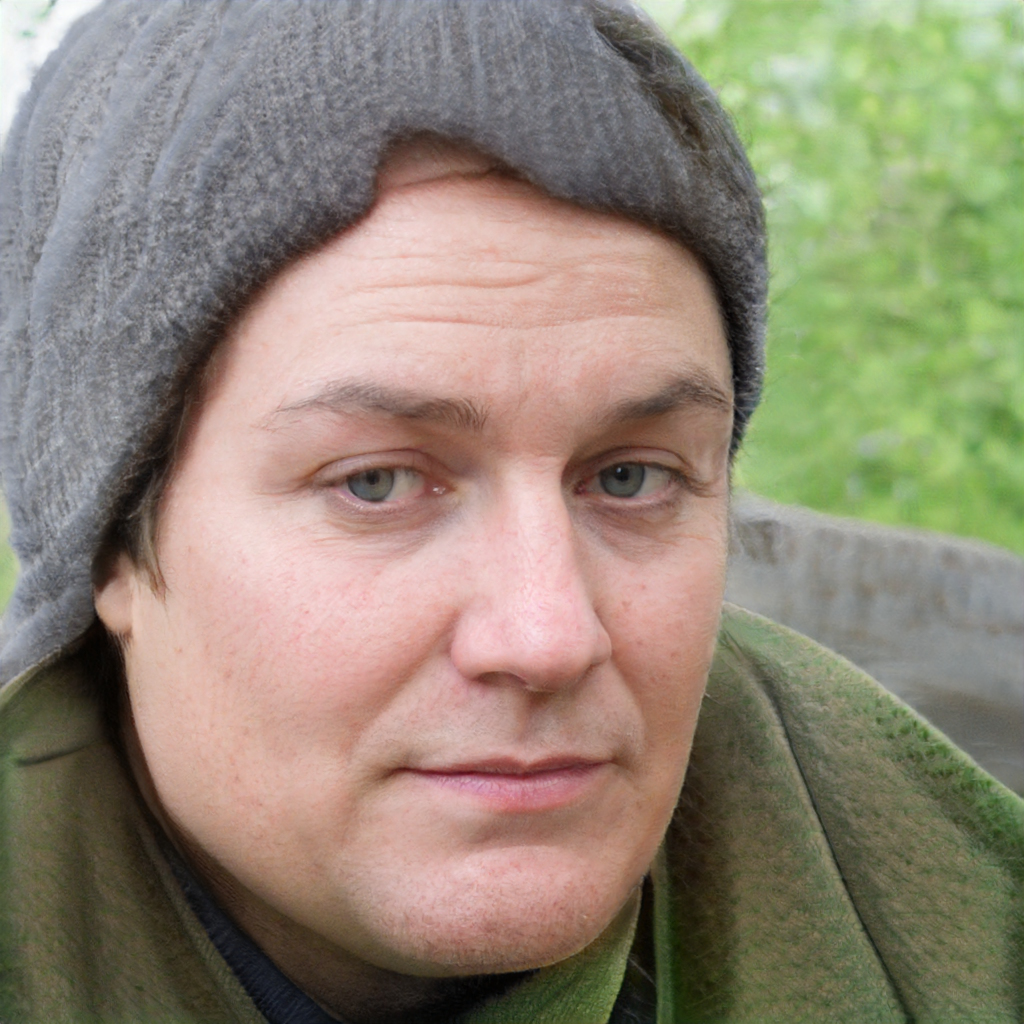
Gender: Male